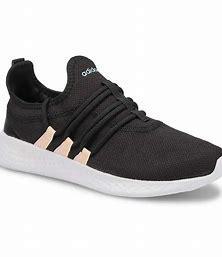
Brand: Adidas
Model: Puremotion